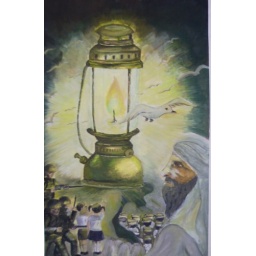
the girl and boy in white and shorts and a skirt are wearing thai school uniforms